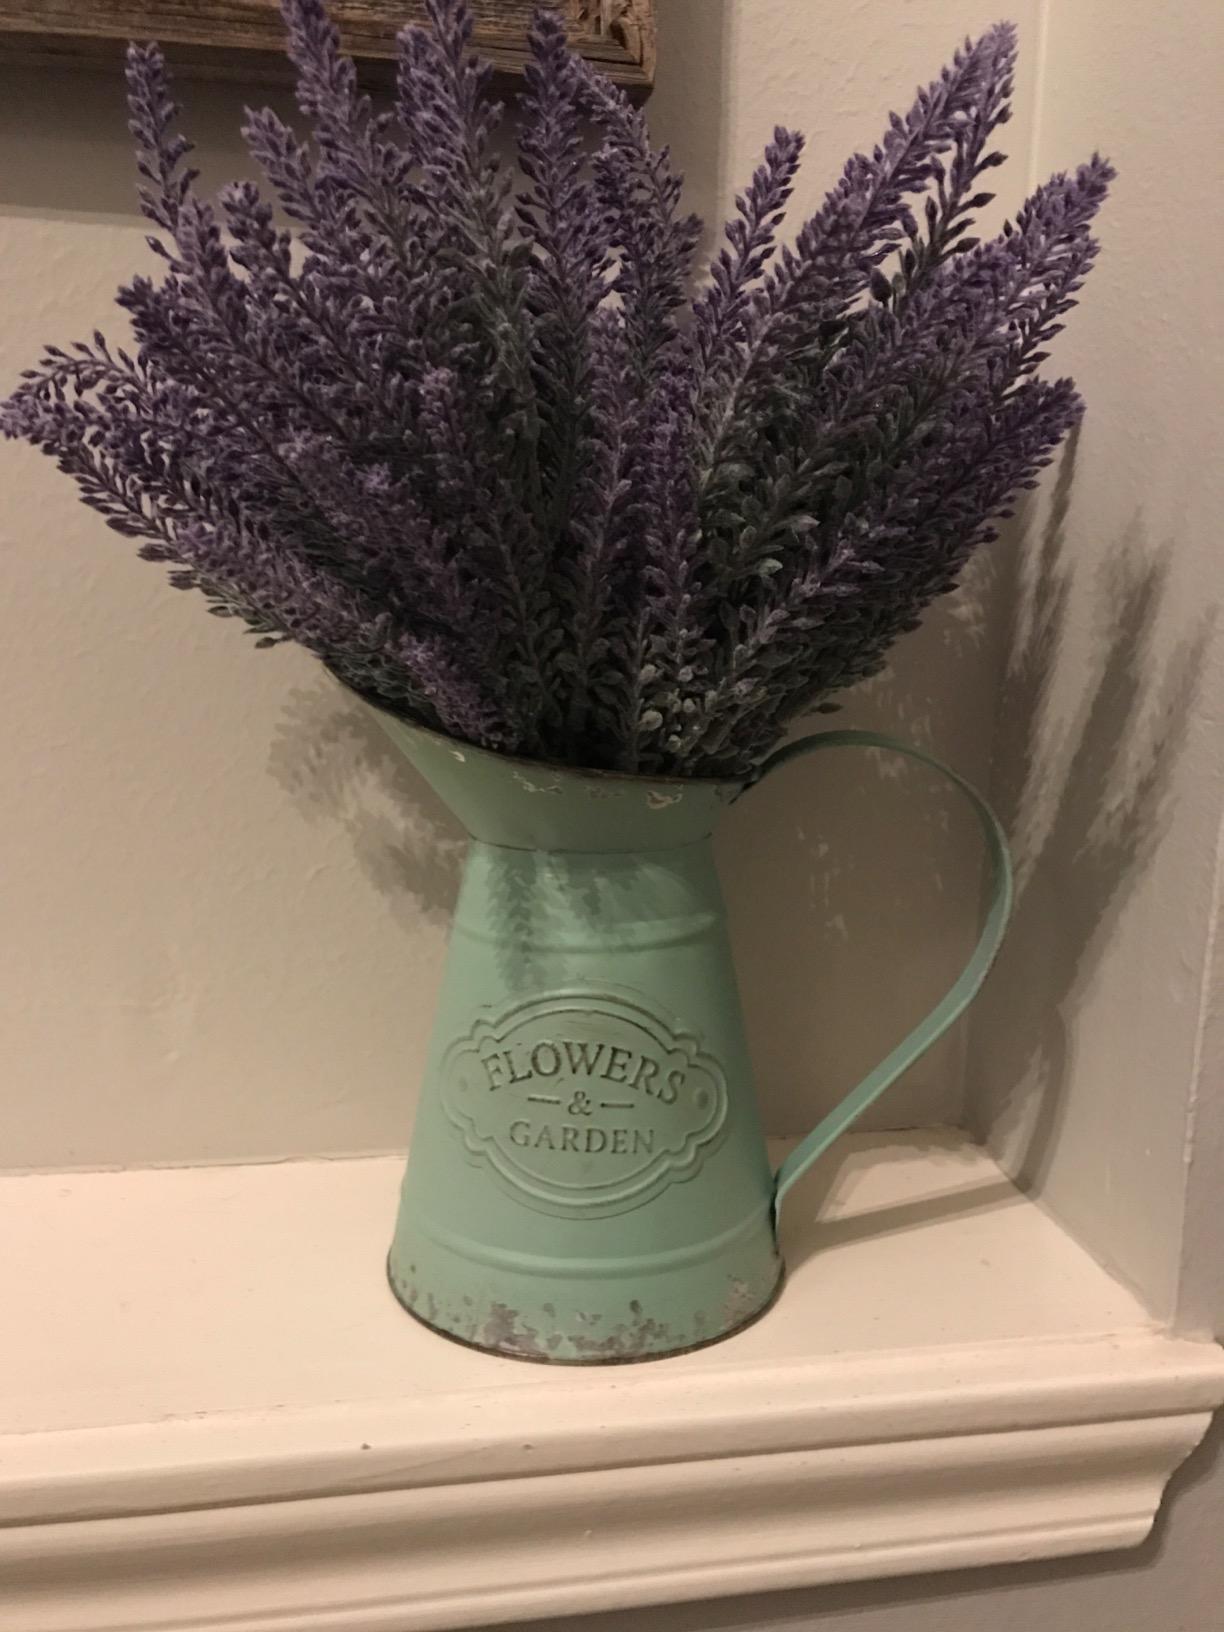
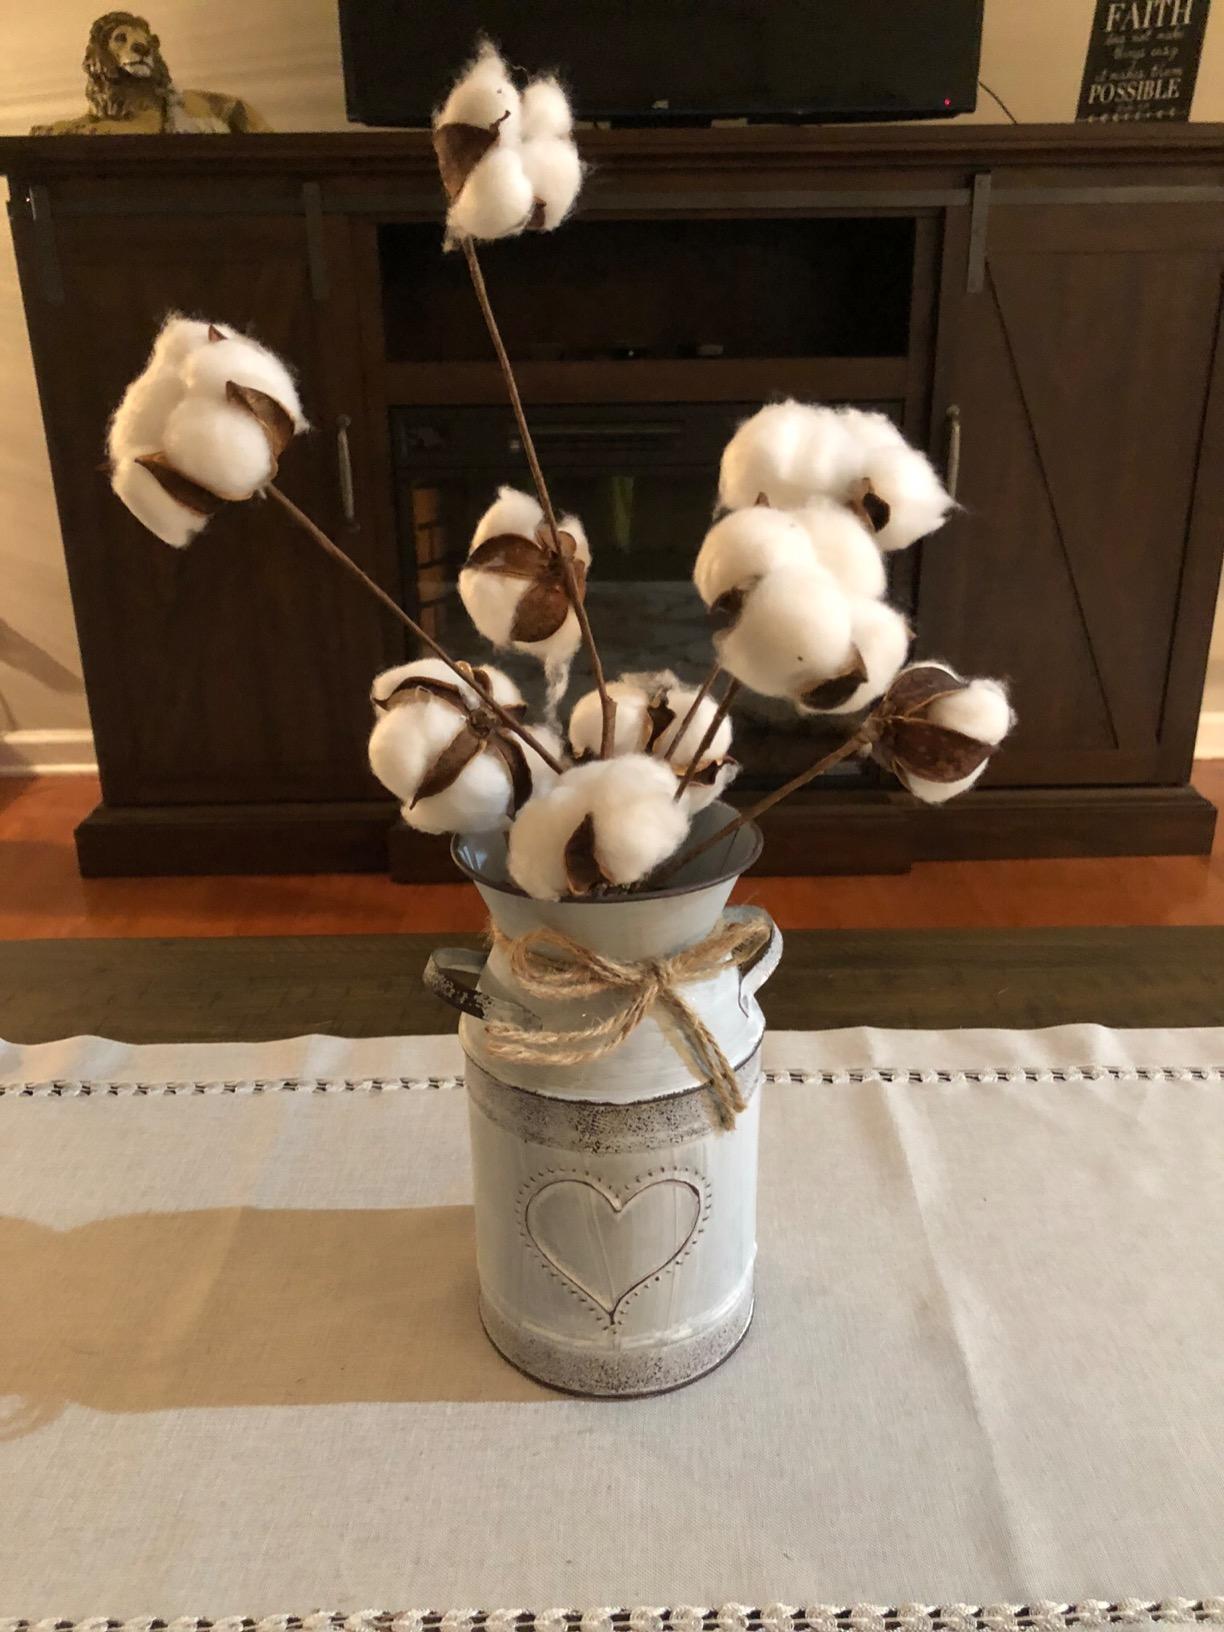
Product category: vase
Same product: no